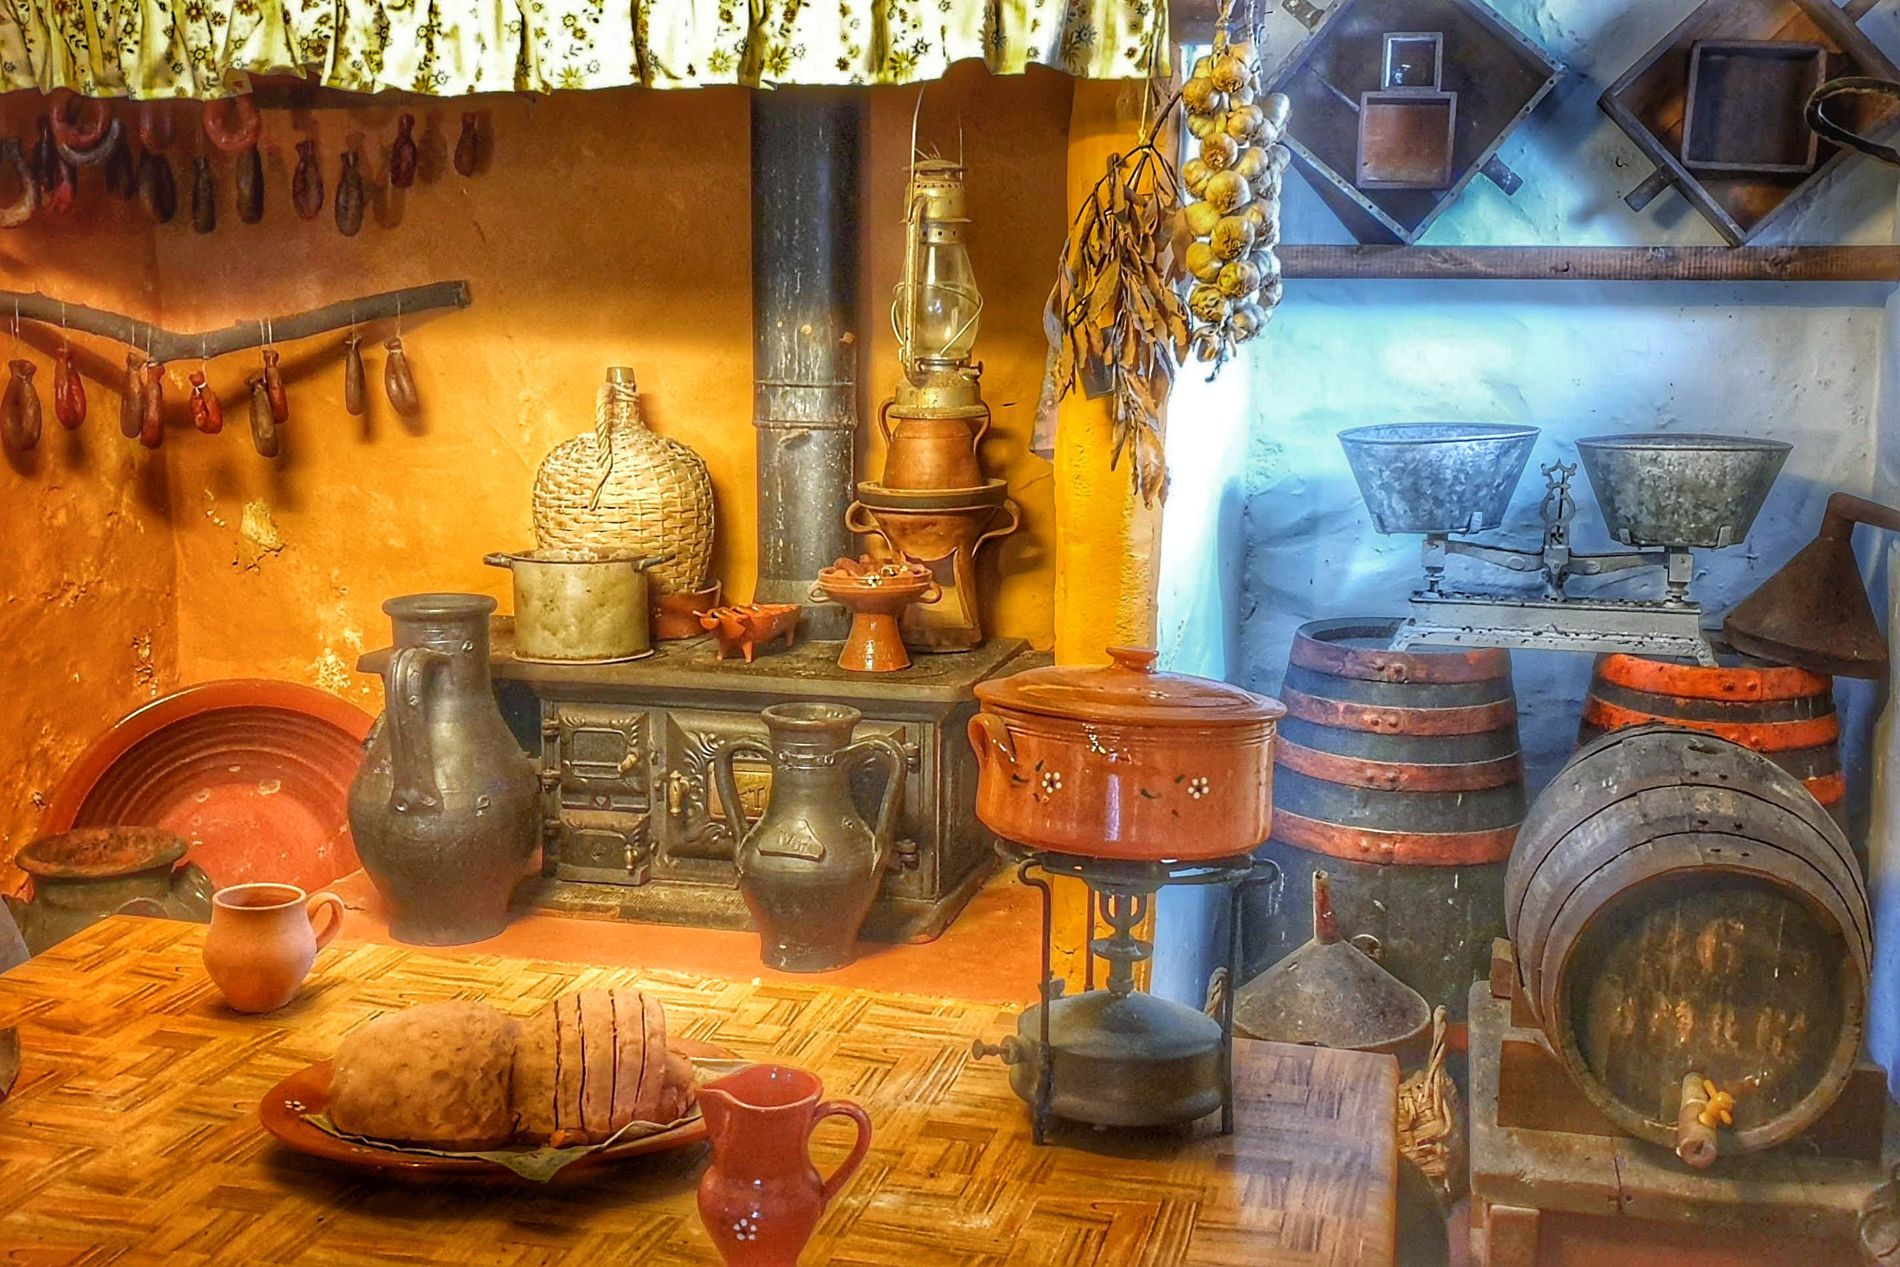
Rustic Kitchen
A traditional kitchen with an antique iron stove centrally positioned, The space features hanging meats, wooden barrels, A loaf of bread on a plate sits on the floor.
Shot at eye level, this interior photograph captures a historic kitchen. The color palette features golden and deep brown tones, a hint of blue creating a nostalgic atmosphere.
Labels: Altar, Architecture, Building, Church, Prayer, Furniture, Indoors, Living Room, Room, Art, Pottery, Cookware, Pot, Factory, Manufacturing, Workshop, Wood, Interior Design, Cup, Ammunition, Grenade, Weapon, Dining Table, Table, Dining Room, Hardwood, Treasure, Fireplace, Tabletop, Floor, Cabinet, rustic kitchen, wooden barrels, iron stove, a bread loaf, balance scales, garlic, meat